Question: How many animals are there?
Tambaya: Dabbobi nawa ne wurin?
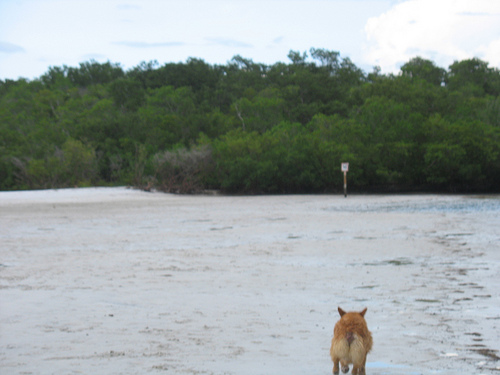
Answer: 1
Amsa: 1